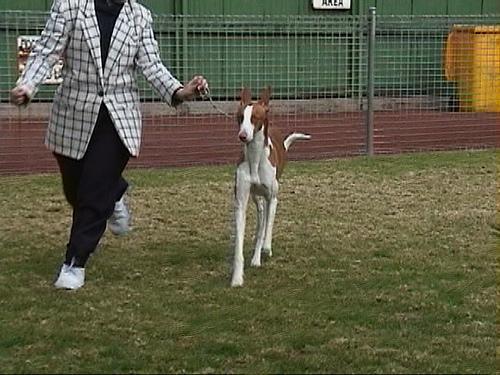
Ibizan_hound